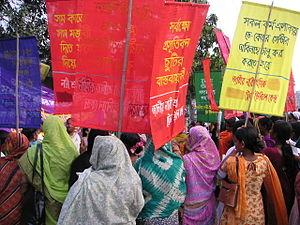
La journée internationale pour l'élimination de la violence à l'égard des femmes est une journée internationale célébrée le 25 novembre et soutenue par l'Organisation des Nations unies.
L’histoire des femmes est une branche de l'histoire consacrée à l'étude des femmes en tant que groupe social, apparue dans les années 1970 et étroitement liée aux luttes féministes. De nombreux auteurs constatent en effet l'absence d'« historicité » des études sur les femmes. Ce qu'ils analysent comme un processus de déshistoricisation est un phénomène qui tente de nier tout processus historique influençant la condition féminine et qui s'appuie pour cela sur des invariants réels et historiques. L'histoire des femmes devrait donc s'appuyer sur ce que Pierre Bourdieu appelle une « reconstitution de l'histoire du travail historique de déshistoricisation ». L'historiographie de l’histoire des femmes est, quant à elle, l’étude de la place de la femme dans l'Histoire. Les femmes y sont étudiées dans leur rapports aux hommes, à la famille, à la société, etc. ainsi que l’évolution de ces rapports.
Le féminisme est un ensemble de mouvements et d'idées philosophiques qui partagent un but commun : définir, promouvoir et atteindre l'égalité politique, économique, culturelle, sociale et juridique entre les femmes et les hommes. Le féminisme a donc pour objectif d'abolir, dans ces différents domaines, les inégalités homme-femme dont les femmes sont les principales victimes, et ainsi de promouvoir les droits des femmes dans la société civile et dans la vie privée.
La Journée internationale des femmes, également appelée journée internationale des droits des femmes dans certains pays comme la France, est célébrée le 8 mars. C'est une journée internationale mettant en avant la lutte pour les droits des femmes et notamment pour la réduction des inégalités par rapport aux hommes.